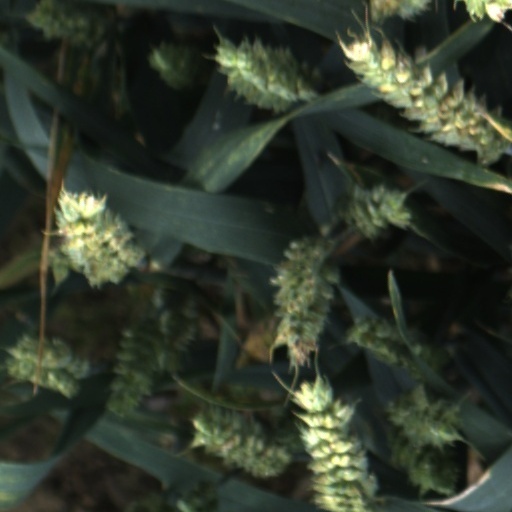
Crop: wheat